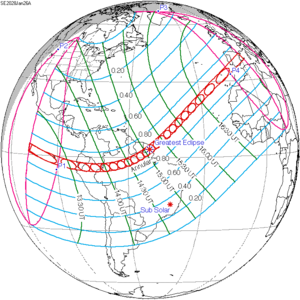
Une éclipse solaire annulaire aura lieu le 26 janvier 2028, c'est la 21ᵉ éclipse annulaire du XXIᵉ siècle.